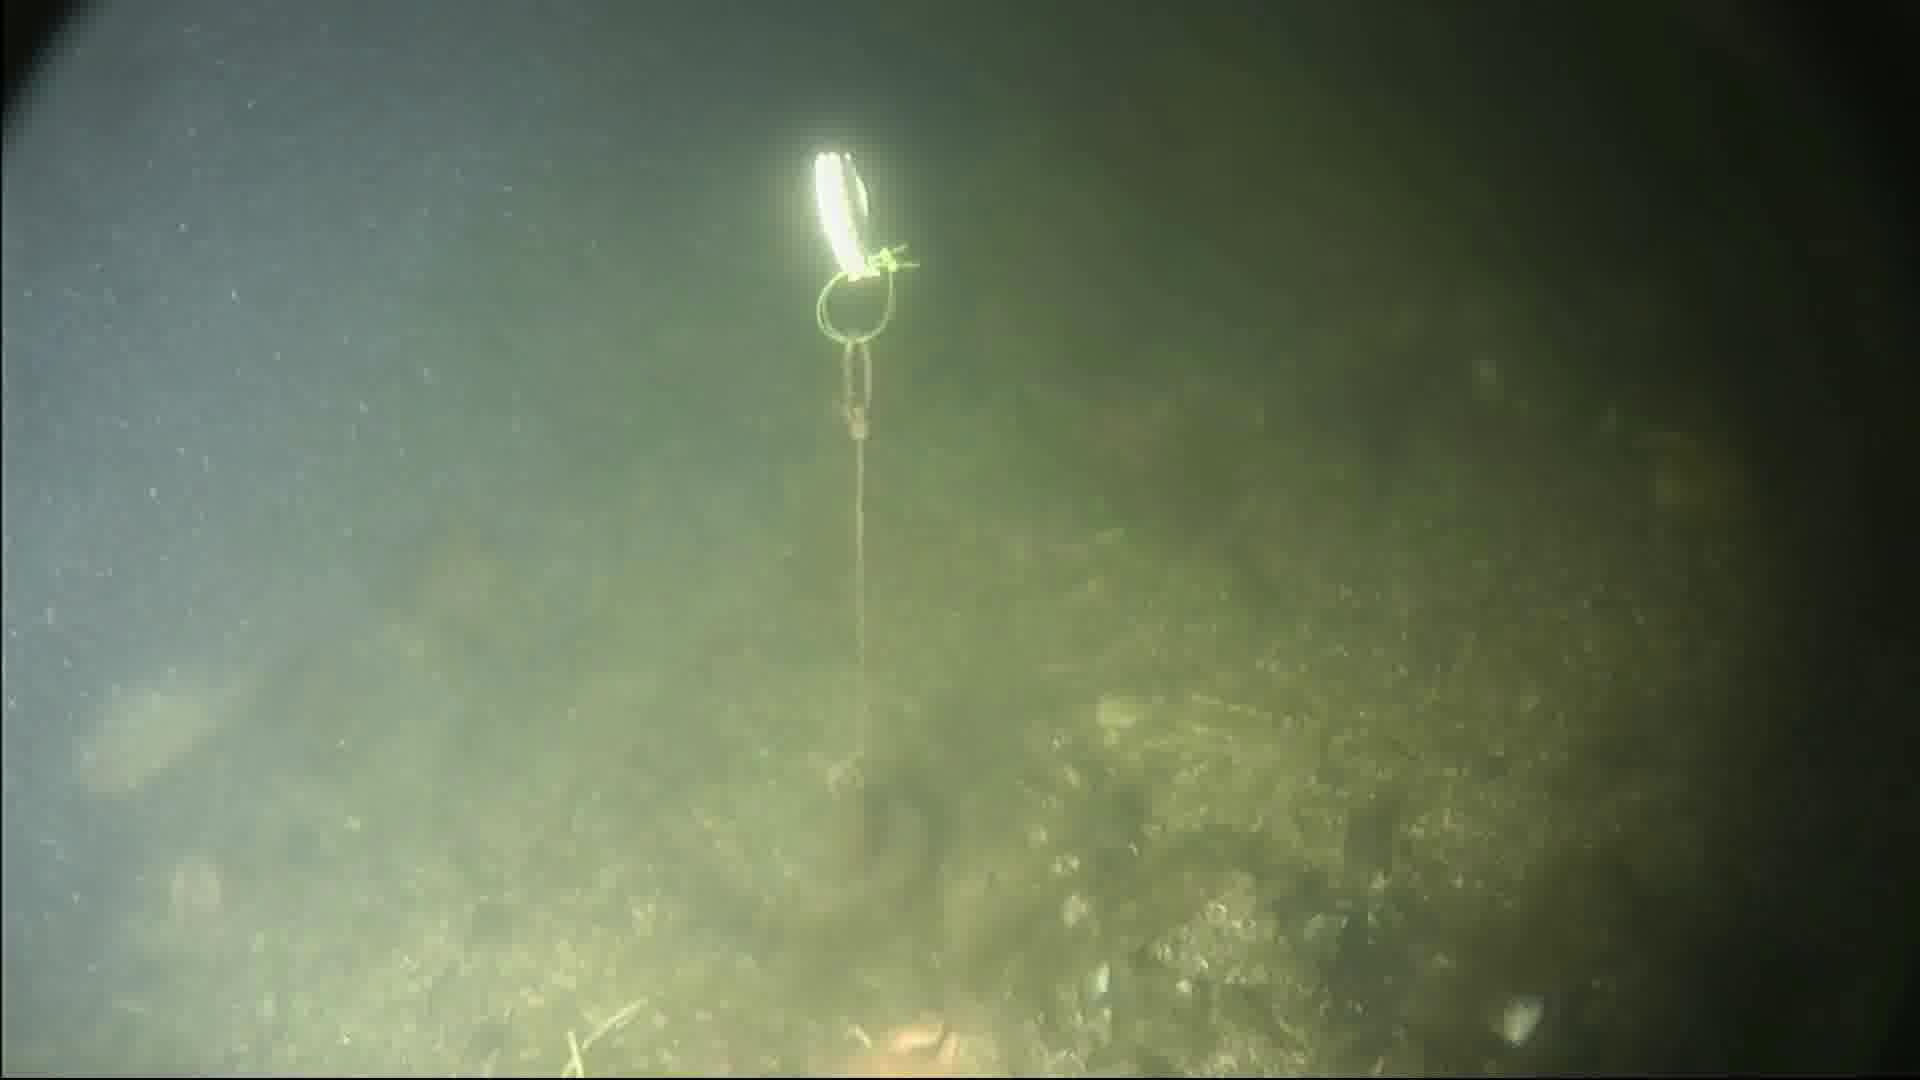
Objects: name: fish
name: crab
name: starfish